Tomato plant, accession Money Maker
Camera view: horizontal (90 deg, fisheye); turntable rotation: 0 degrees
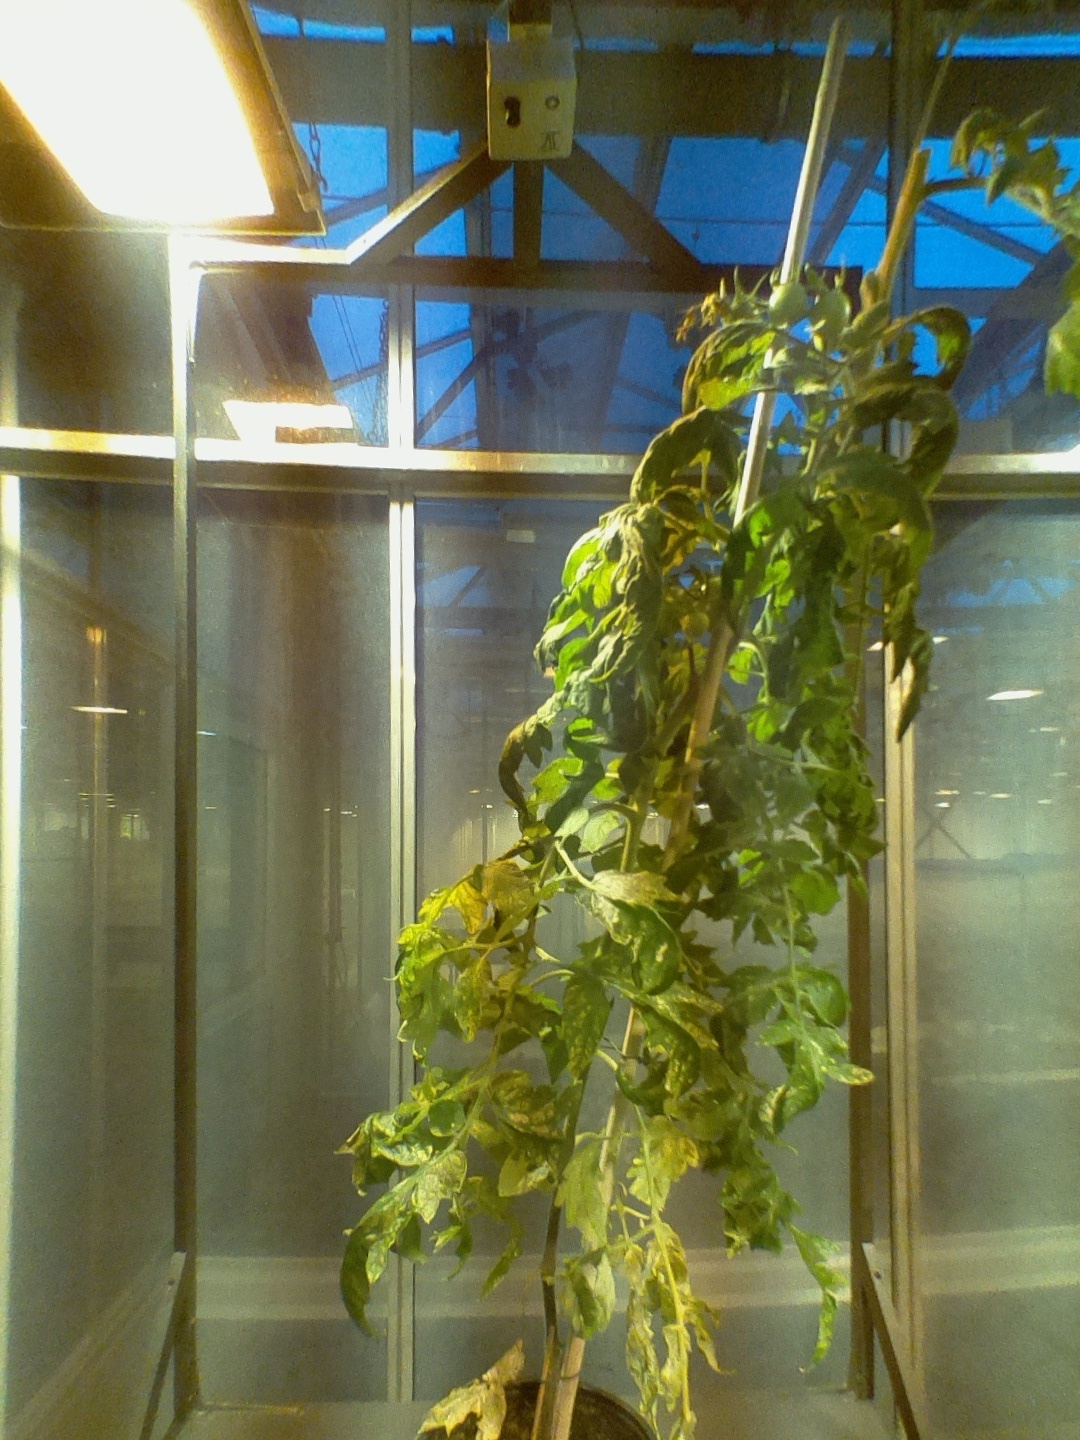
BBCH growth stage 72: 20%-30% of final fruit size